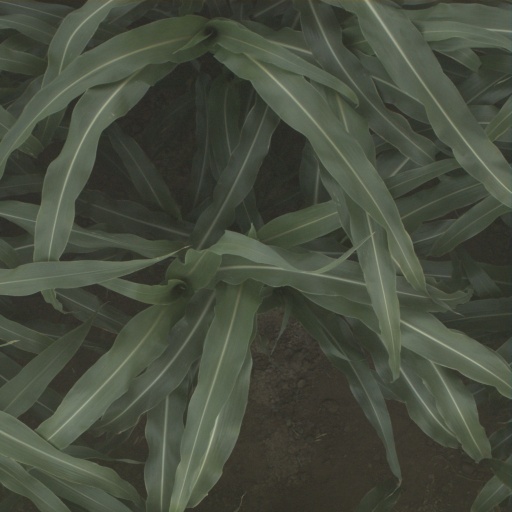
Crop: sorghum